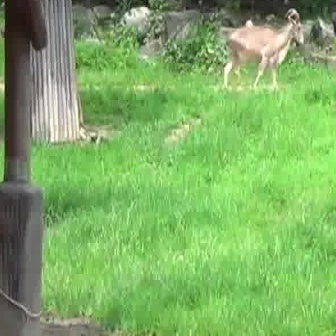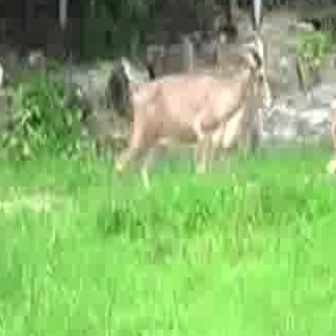
  Please identify the target specified by the bounding box [218,2,304,89] in the first image and locate it in the second image. Return the coordinates in [x_min,y_min,x_max,y_max] format.
Answer: [95,27,272,203]